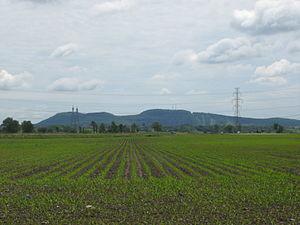
Mont Saint-Bruno vu du nord-ouest.
Le mont Saint-Bruno, avec ses 218 mètres, est l'une des neuf collines montérégiennes. De taille relativement modeste, il n'en est pas moins très populaire en raison de sa proximité avec Montréal. Son sommet offre une vue panoramique de la région.
Les collines Montérégiennes, aussi appelées simplement les Montérégiennes, sont une série de dix collines alignées sur une distance d'environ 90 km dans les régions de Montréal, de la Montérégie et de l'Estrie, au sud-ouest du Québec.
Le parc national du Mont-Saint-Bruno est un petit parc national du Québec situé à Saint-Bruno-de-Montarville, à 15 km à l'est de Montréal. Le parc, d'une superficie de 8,8 km², comprend notamment le mont Saint-Bruno, l'une des collines Montérégiennes, culminant à 218 mètres. Malgré sa petite taille, la montagne est reconnue pour sa grande richesse faunique et floristique. Elle est située au cœur de l'ancienne seigneurie de Montarville, où la série de lacs a permis la construction et l'exploitation de nombreux moulins à eau. Le bâtiment de l'un d'eux, le Vieux-Moulin, existe toujours.